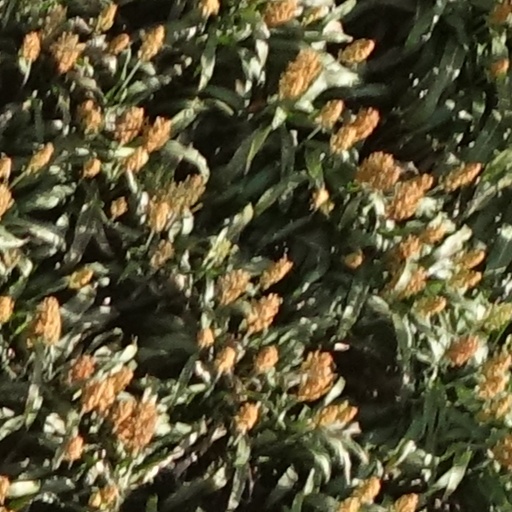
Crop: sorghum